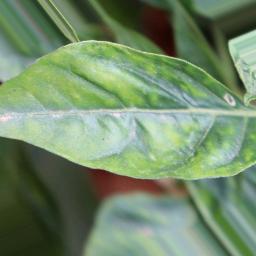
Label: mites_and_trips